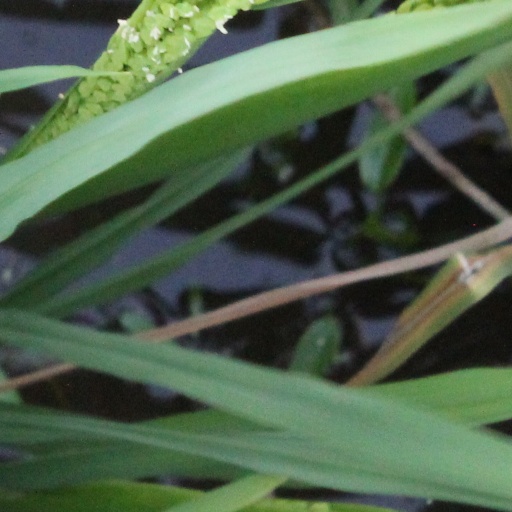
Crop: rice